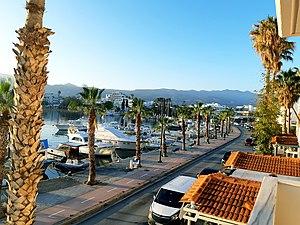
Port de Kos (Mandraki) sur l'île grecque de Kos.